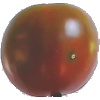
Label: Tomato Maroon 1